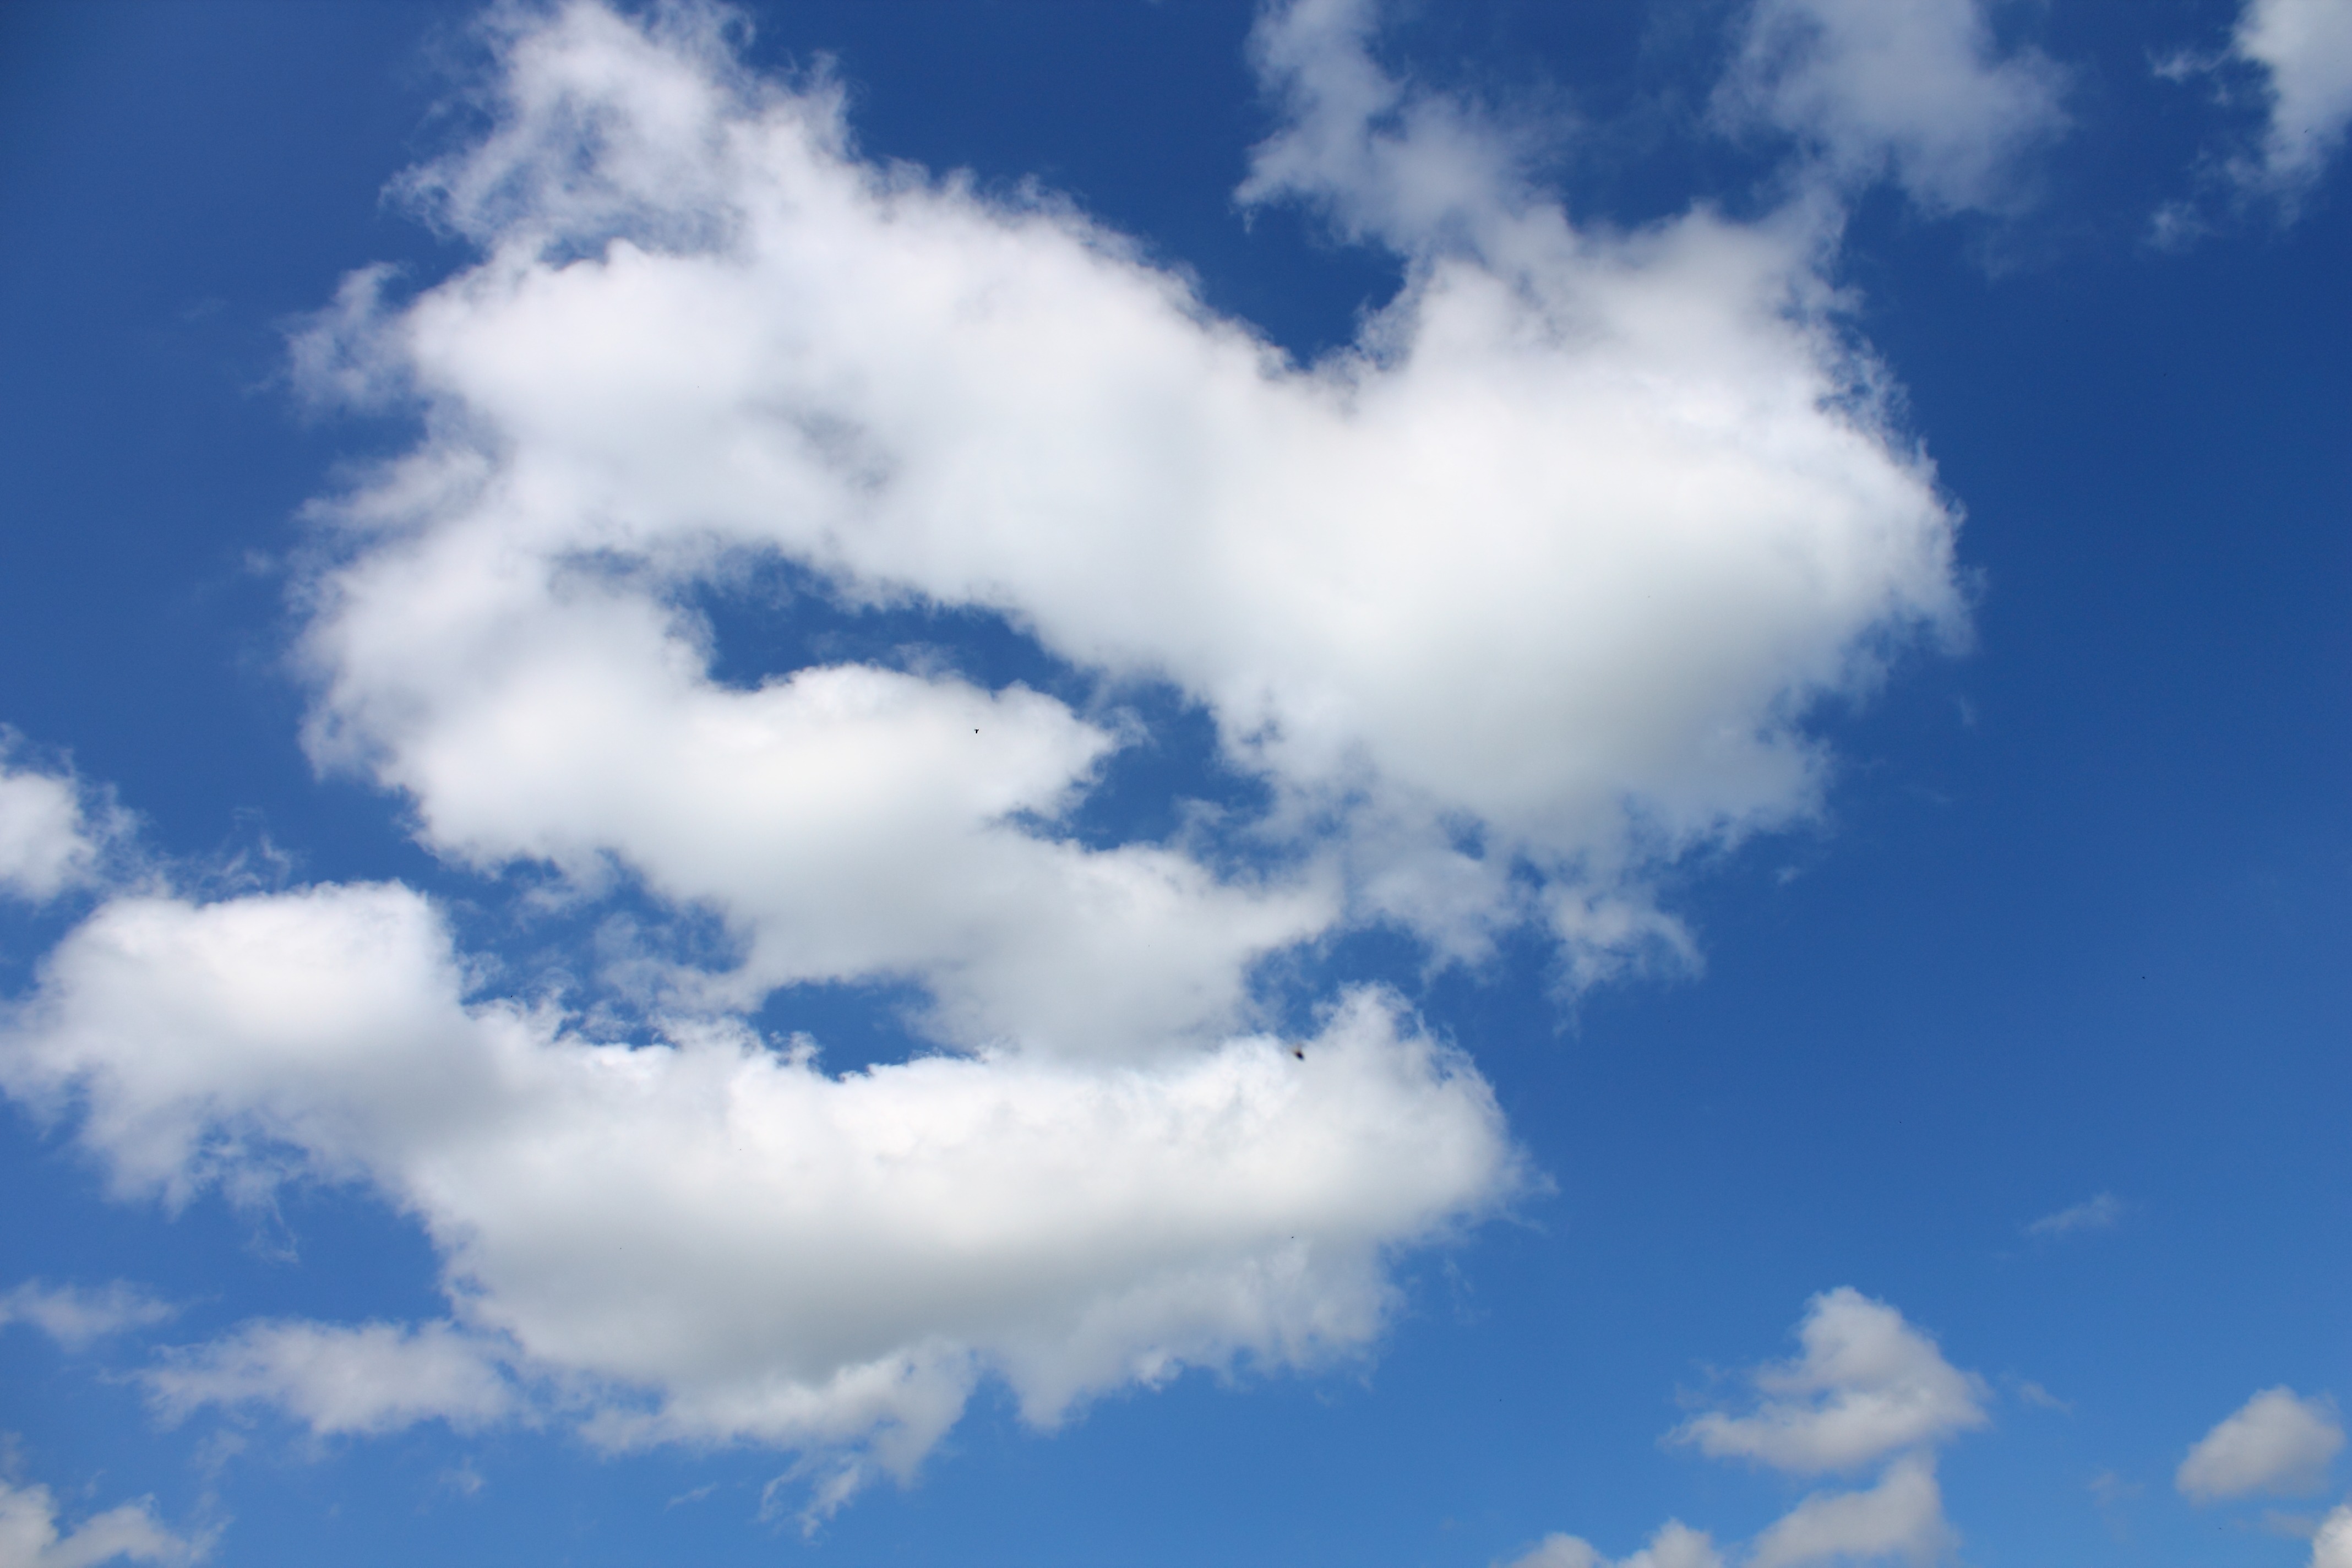
cloud, sky, white, sunlight, morning, view, atmosphere, daytime, spring, weather, cumulus, blue, clouds, partly sunny, meteorological phenomenon, atmosphere of earth